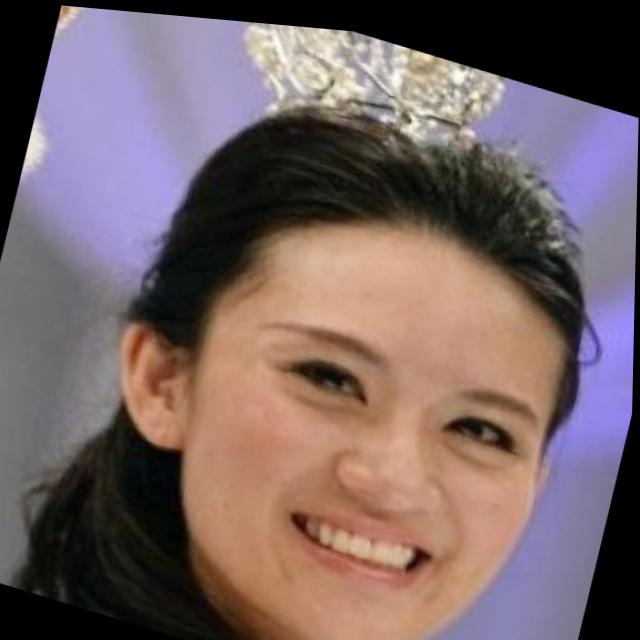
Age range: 21-44